Langhorne House

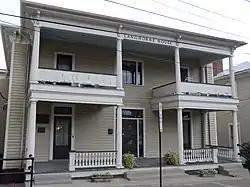
Langhorne House, May 2010

Langhorne House, also known as the Gwynn Apartments, is an historic late 19th-century house in Danville, Virginia later enlarged and used as an apartment house. Its period of significance is 1922, when Nancy Langhorne Astor, by then known as Lady Astor and the first woman to sit in the British Parliament, came to Danville to visit her birthplace and promote Anglo-American relations.